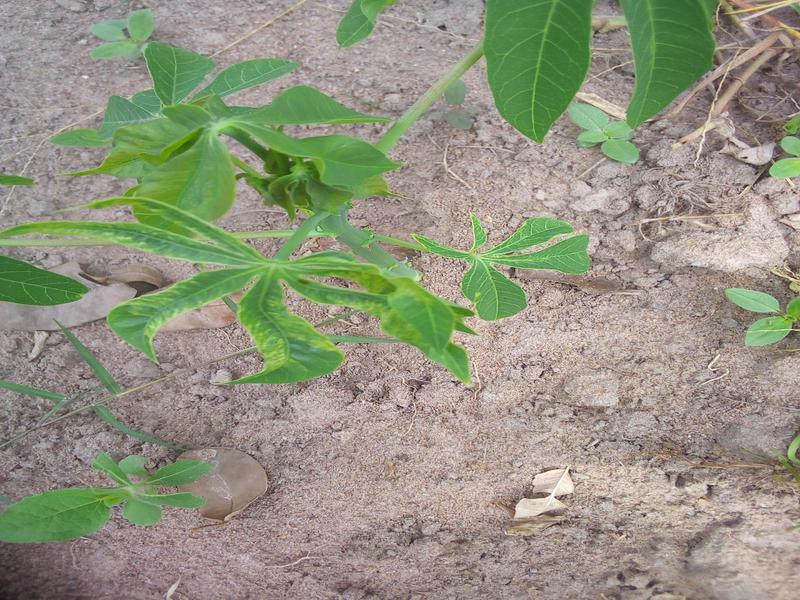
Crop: cassava
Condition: mosaic_disease